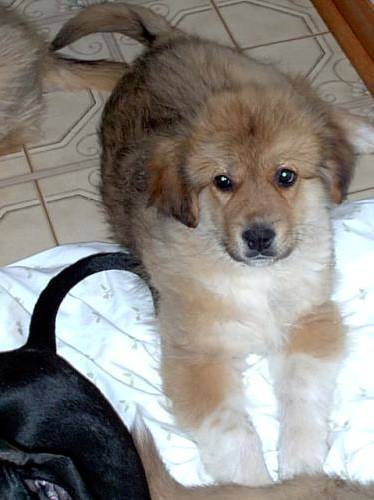
Label: dogs